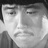
Emotion: sad